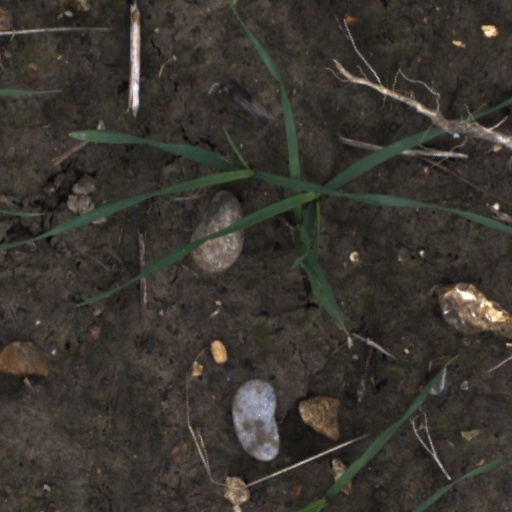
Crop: wheat